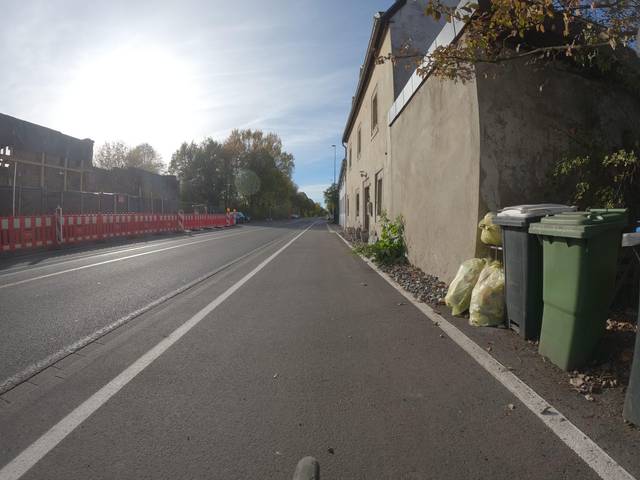
Region: Belgium
Coordinates: 50.73, 6.04